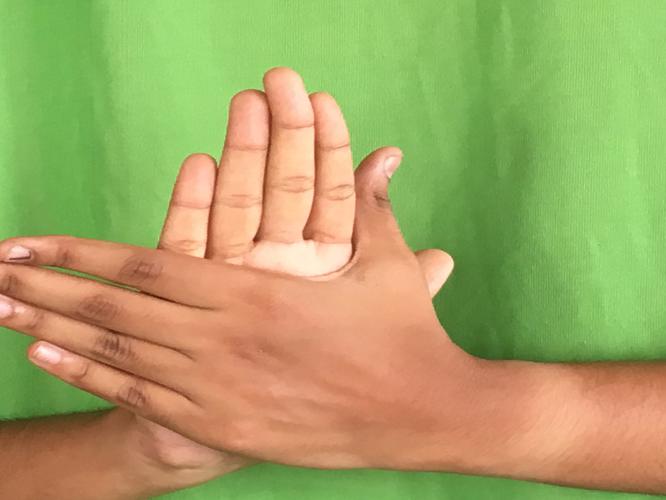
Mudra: Chakra
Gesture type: double_hand